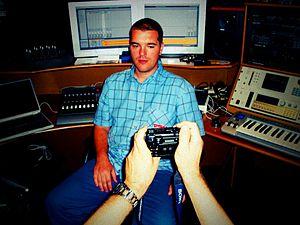
Michael Paradinas, dit µ-Ziq, est un compositeur, producteur et occasionnellement DJ de musique électronique, particulièrement d'IDM, de drill and bass et d'ambient. µ-Ziq se prononce comme le terme anglais music.